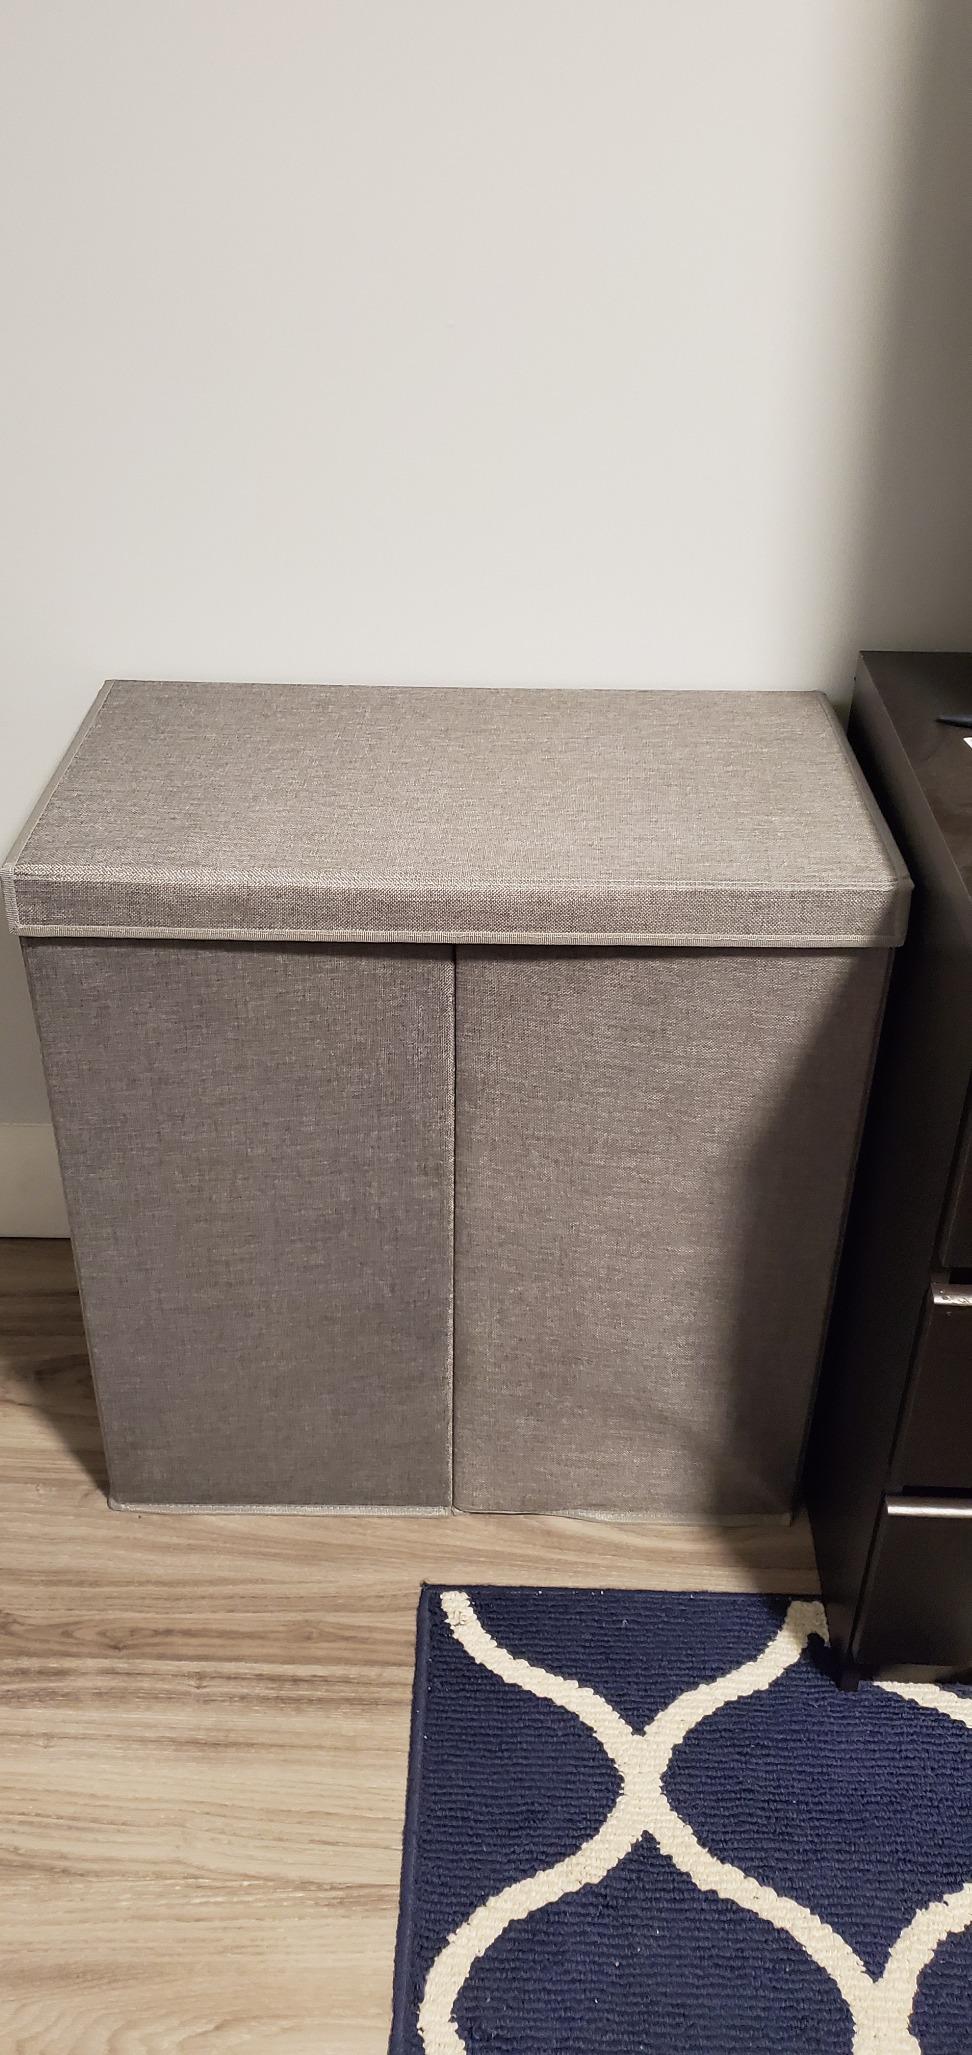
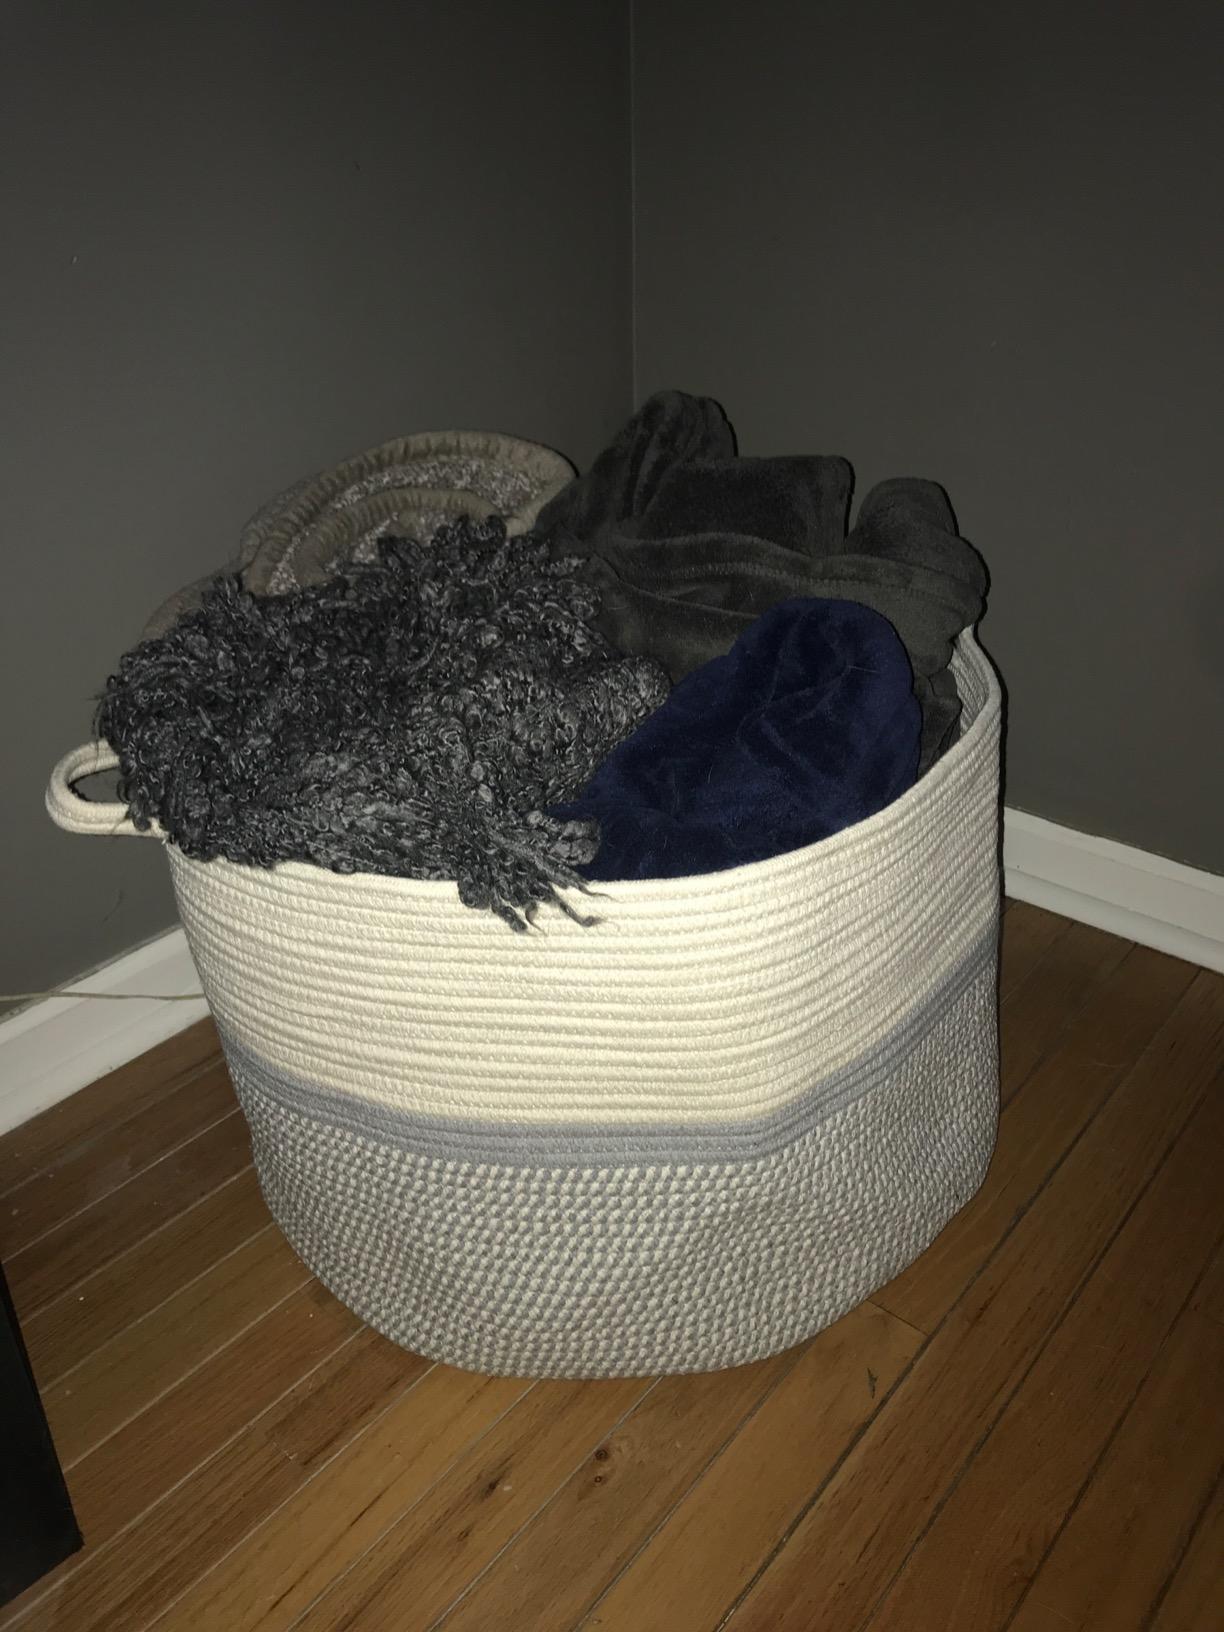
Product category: items_hamper
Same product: no